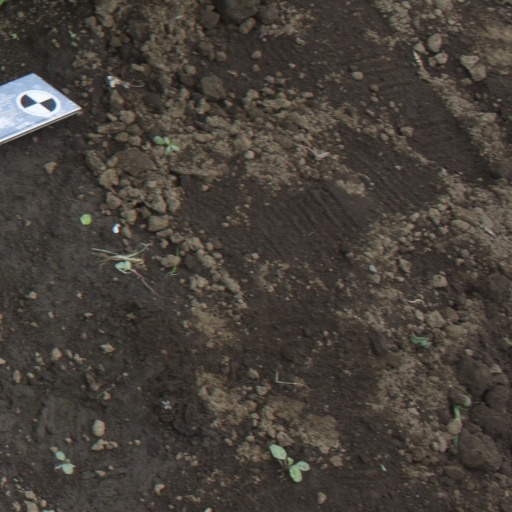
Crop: soybean